Chuck Horst

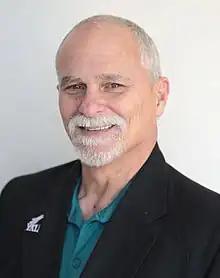
Horst at the 2022 Hazlitt Summit hosted by Young Americans for Liberty Foundation

Charles K. "Chuck" Horst Sr. (born September 20, 1958) is an American politician and businessman serving as a member of the West Virginia House of Delegates from the 62nd district. He assumed office on December 1, 2020.